Grethe Rottböll

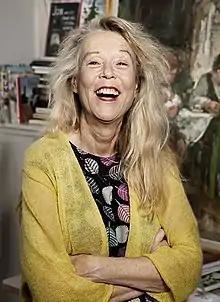
Grethe Rottböll (2018)

Grethe Inga Rottböll Sund (born Poulsen, 11 February 1956) is a Swedish singer and author. She lives and works in Sweden and writes books for adults and children. During the 1990s, she worked as a singer (mezzo-soprano) in operas and operettas. Since May 2018 she is the chairman of the Swedish Writers’ Union.